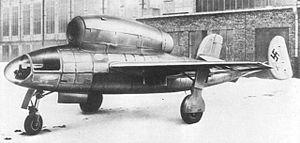
Vue d'artiste du bombardier en piqué Henschel Hs 132
Le Henschel Hs 132 est un prototype d'avion d'interception et de bombardement en piqué conçu pendant la seconde Guerre mondiale par Henschel. Cet avion, original par la position couchée du pilote, n'est jamais entré en service : seul le premier prototype a abouti, mais il a été capturé par l'armée soviétique avant son premier vol. Les prototypes V2 et V3 en étaient à ce moment à 80 % et 75 % d'achèvement.
Une vue d'artiste est une expression consacrée qui désigne toute illustration accompagnant un thème spéculatif, généralement technique ou scientifique. Elle s'oppose, par sa réalisation, à la vue technique du dessin industriel, à une photographie documentaire, ou à toute vue contractuelle. Le terme artiste traduit ici le fait que c'est un rendu « humain », par opposition au rendu « mécanique » d'une photographie, et qu'il contient donc une part d'incertitude. L'aspect purement artistique, s'il peut être présent, est cependant en retrait par rapport à l'aspect documentaire.